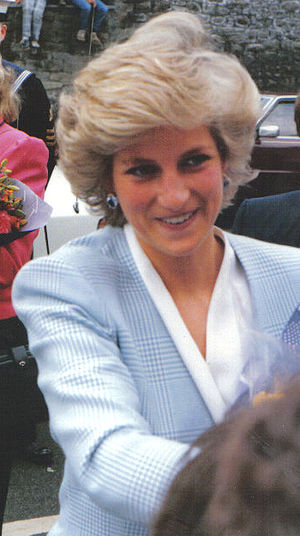
Døde i 1997 / August
Døde i 1997 er en liste over notable personer, der er afgået ved døden i 1997.